Cessford, Scottish Borders

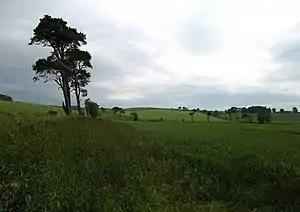
Cheviot countryside near Cessford

Cessford is a hamlet and former barony about a mile south of the B6401 road, in the Scottish Borders area of Scotland. The placename is from Gaelic 'ceis' and means 'the wattled causeway over the ford'; spellings vary between Cesfuird, Cesford, Cessfoord, Cessfuird, and Cessfurde.